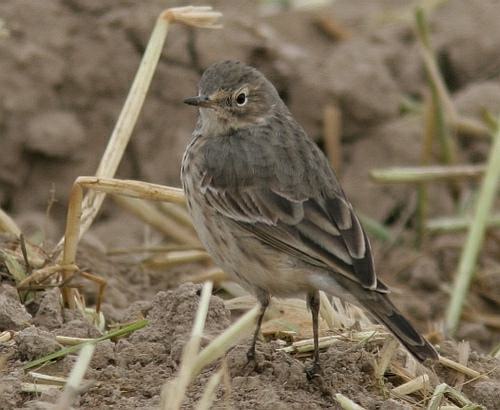
A photo of a american pipit